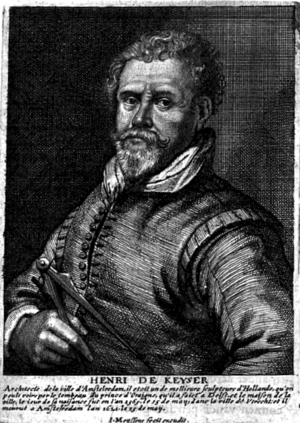
Le Het Gulden Cabinet vande Vry Schilder-Const ou Cabinet d'or de l'art libéral de la peinture est un ouvrage écrit par le notaire et le rederijker flamand du XVIIᵉ siècle Cornelis de Bie et publié à Anvers en 1662. Écrit en néerlandais, c'est un recueil de biographies et de panégyriques d'artistes des XVIᵉ et XVIIᵉ siècles principalement des Flandres incluant des portraits gravés. L'œuvre est une importante source d'information sur ces artistes et en fut la principale pour des historiens de l'art tels qu'Arnold Houbraken et Jacob Campo Weyerman.
Hendrick de Keyser I, ou Henri de Keyser, ou encore dit Hendrick de Keyser l'Ancien est un architecte et sculpteur néerlandais. Il est considéré comme l'un des plus grands architectes du siècle d'or néerlandais. Son travail influencé par le style maniériste de l'époque marque un sommet de la Renaissance hollandaise.